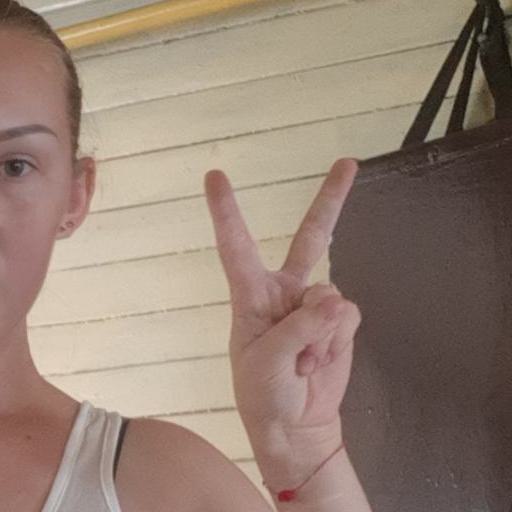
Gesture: peace